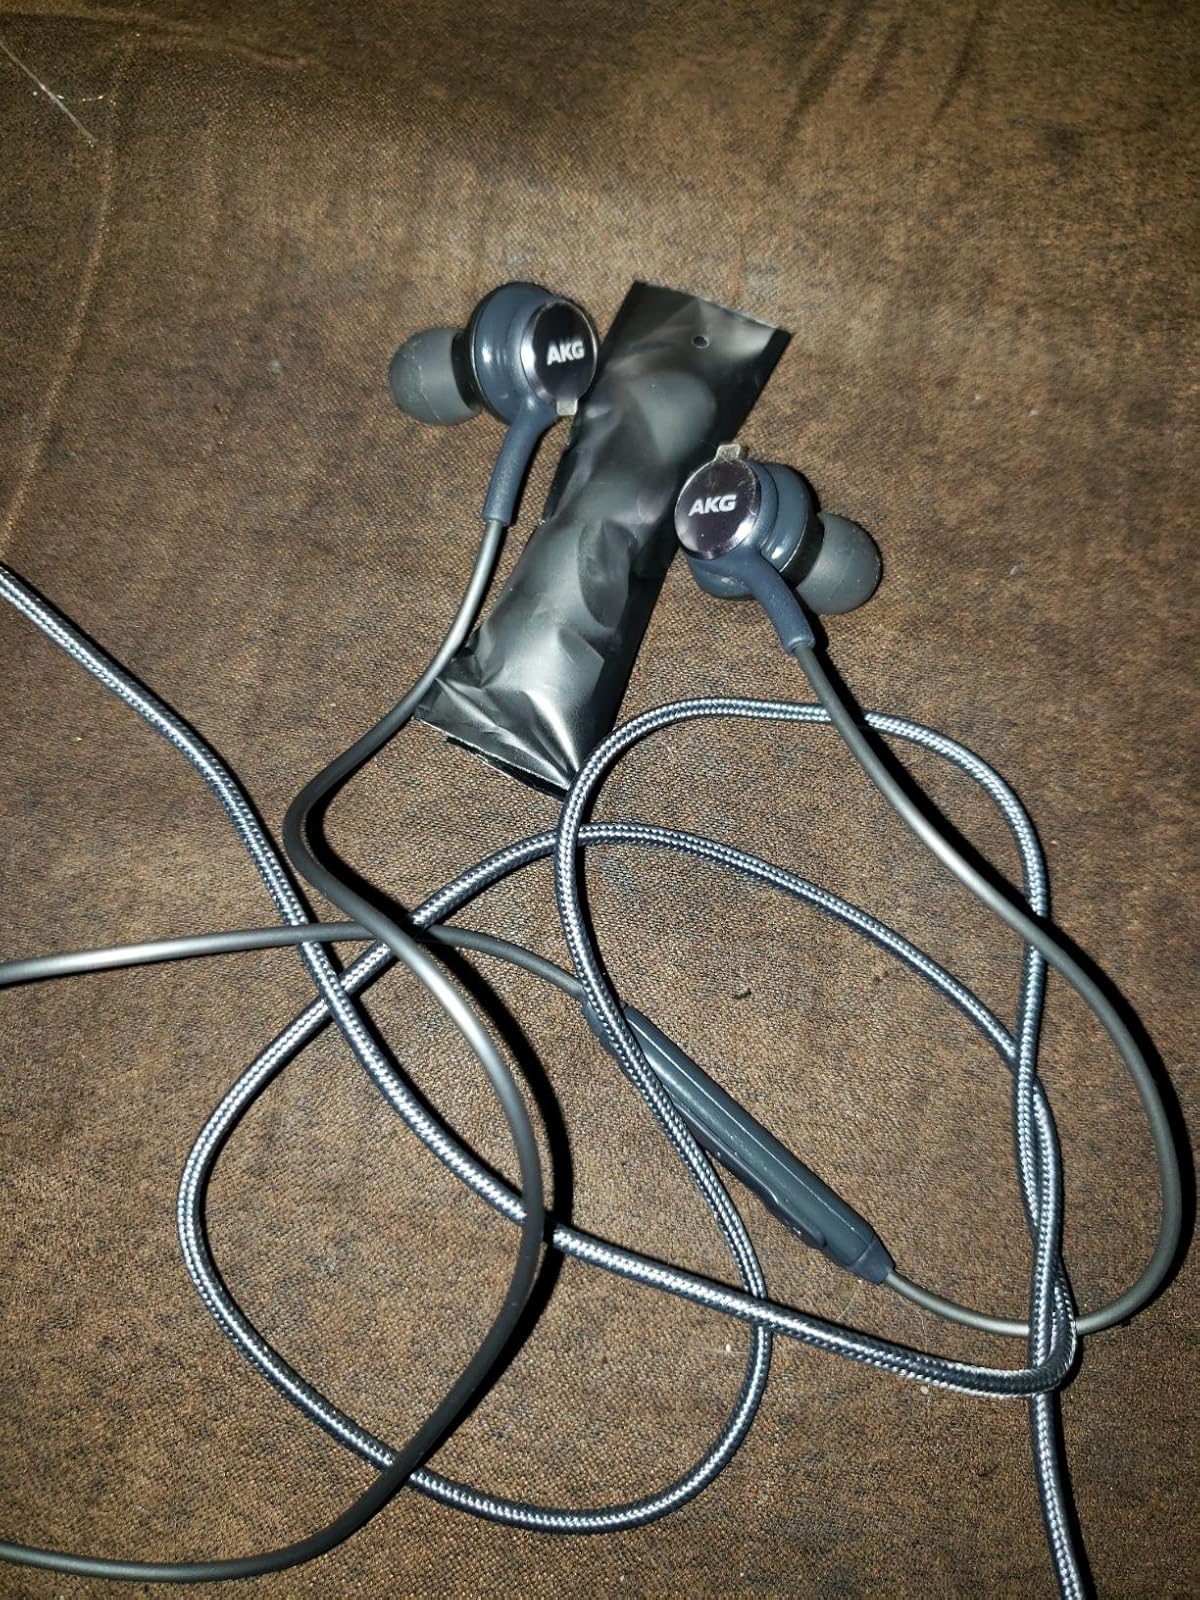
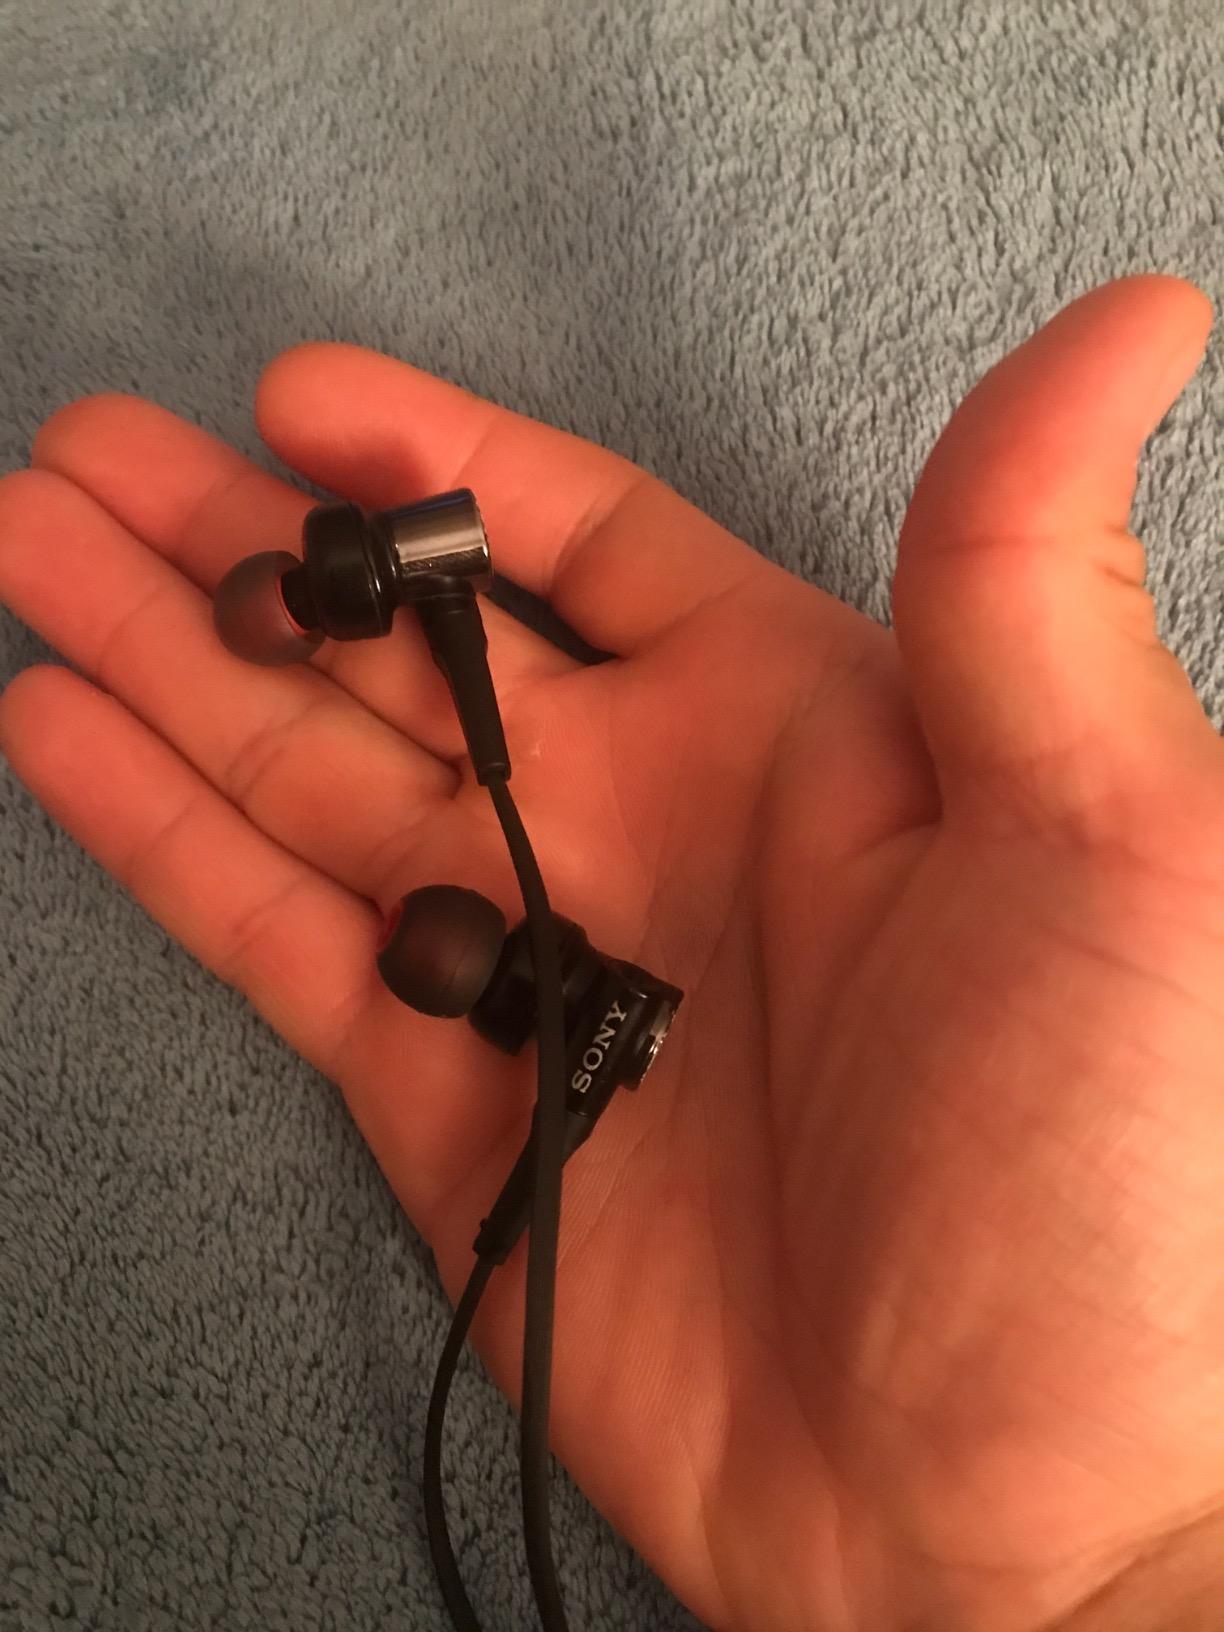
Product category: headphones
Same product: no